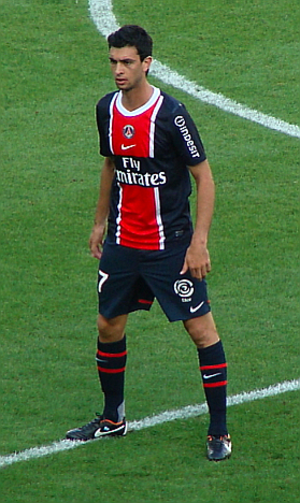
Javier Pastore, né le 20 juin 1989 à Córdoba, est un footballeur international argentin, qui évolue au poste de milieu offensif à l'AS Rome. Il est surnommé « El Flaco » en raison de sa silhouette élancée.
La saison 2011-2012 du Montpellier Hérault Sport Club est la trentième saison du club héraultais en première division du championnat de France, la troisième saison consécutive au sein de l'élite du football français. Cette saison est particulièrement importante dans l'histoire du Montpellier HSC, puisque le club a remporté le premier titre de champion de France de son histoire et est ainsi assuré de disputer pour la première fois la Ligue des champions de l'UEFA.
La saison 2011-2012 du Paris Saint-Germain est la 38ᵉ saison consécutive du club de la capitale en première division. Cette saison est marquée par l'arrivée du fonds d'investissement qatari QSI, filiale de QIA, qui devient l'actionnaire majoritaire du club avec 70 % puis 100 % des parts et succède donc aux anciens actionnaires de Colony Capital. Robin Leproux est révoqué de sa fonction de président et remplacé par un président intérimaire, Benoît Rousseau, ancien directeur financier du club, puis à partir du 4 novembre 2011 par Nasser Al-Khelaïfi, homme d'affaires qatari et ami du prince héritier Tamim ben Hamad Al Thani, dirigeant de QSI.